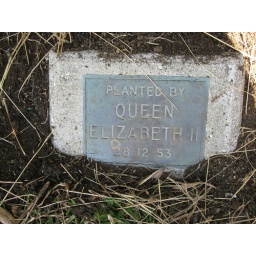
&amp;quot;Planted by Queen Elizabeth II 08-12-53&amp;quot;Plaque at the base of a pohutukawa tree at Waitangi.